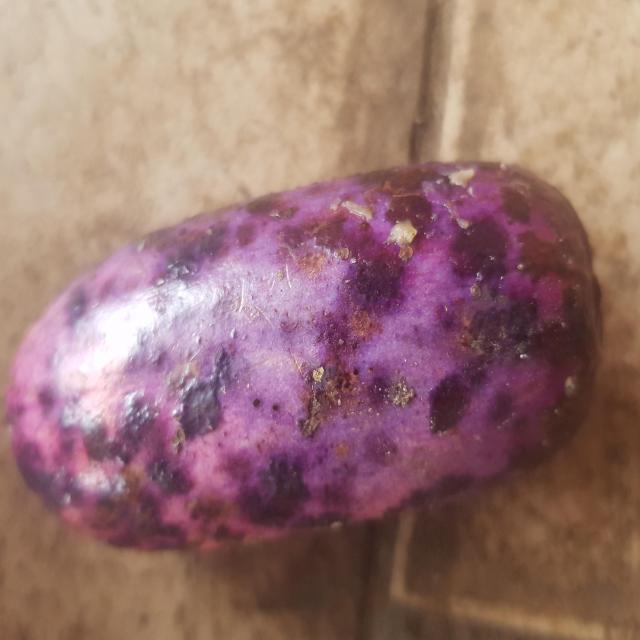
Plum grade: unripe